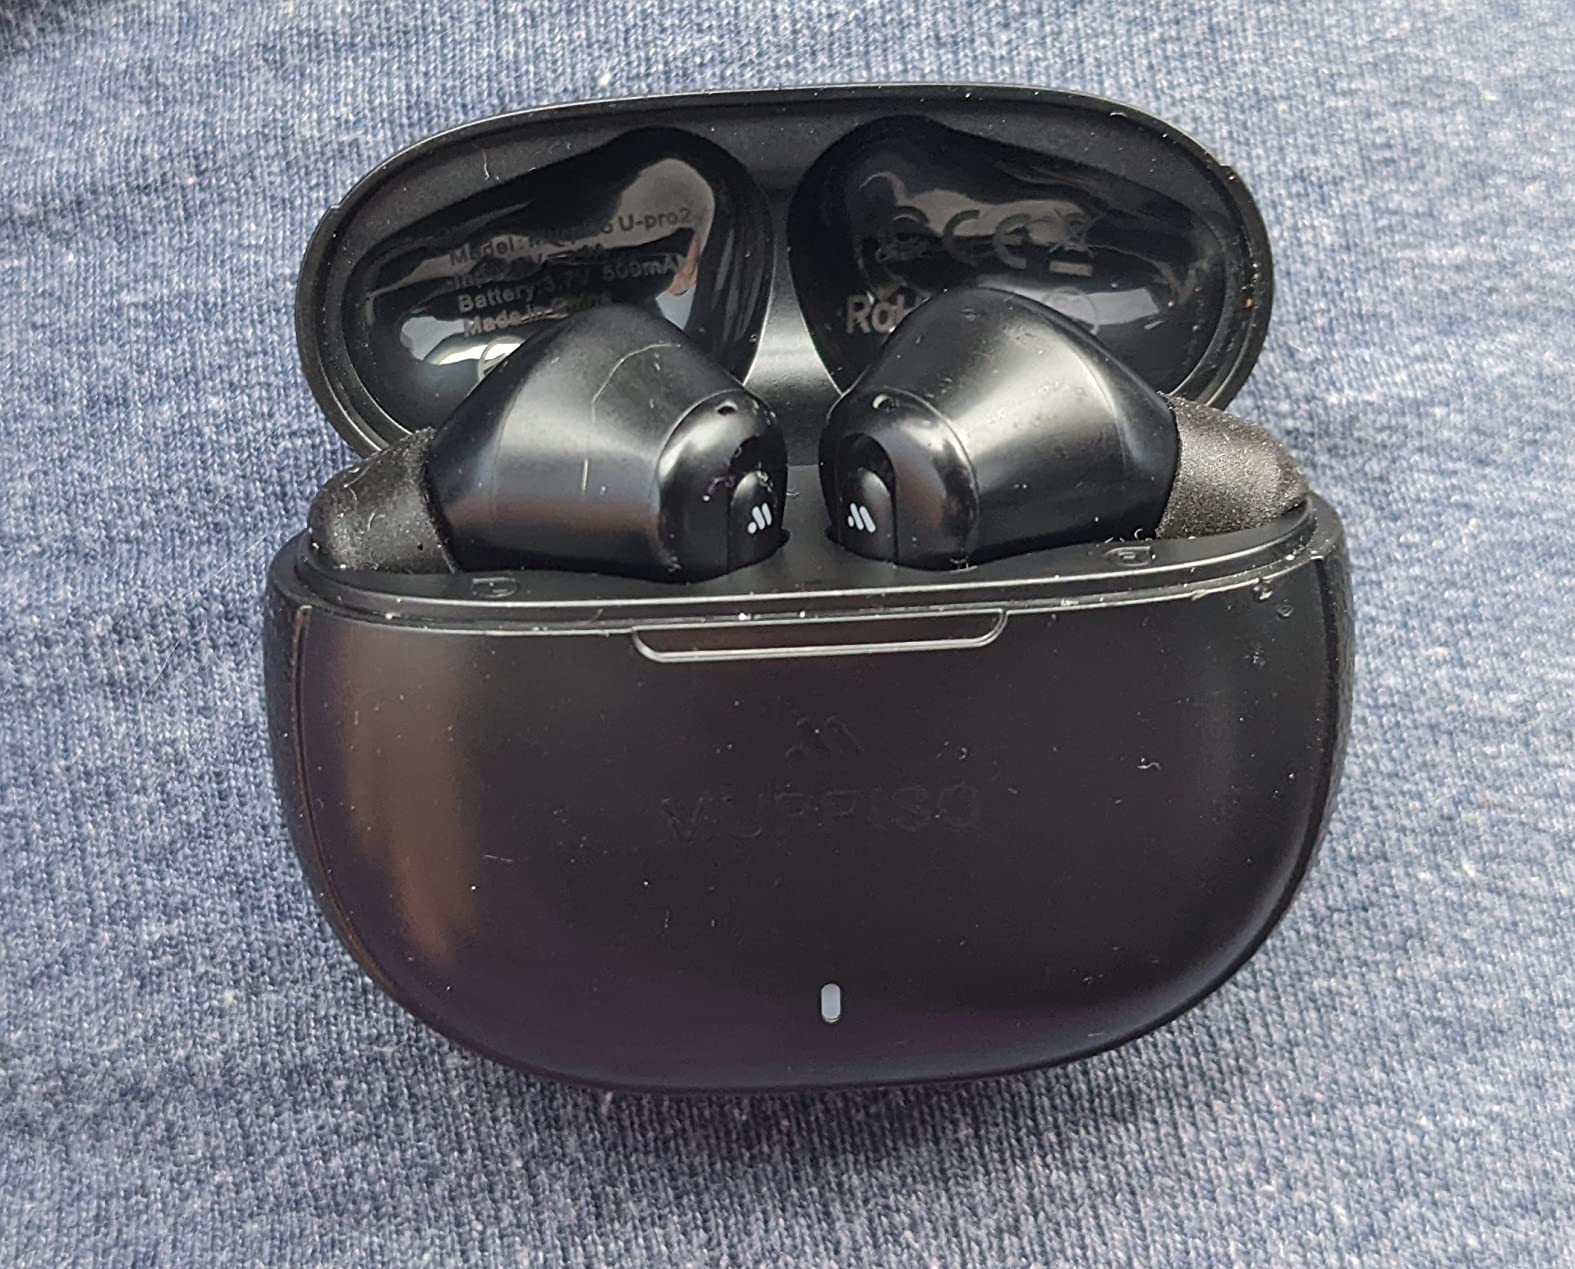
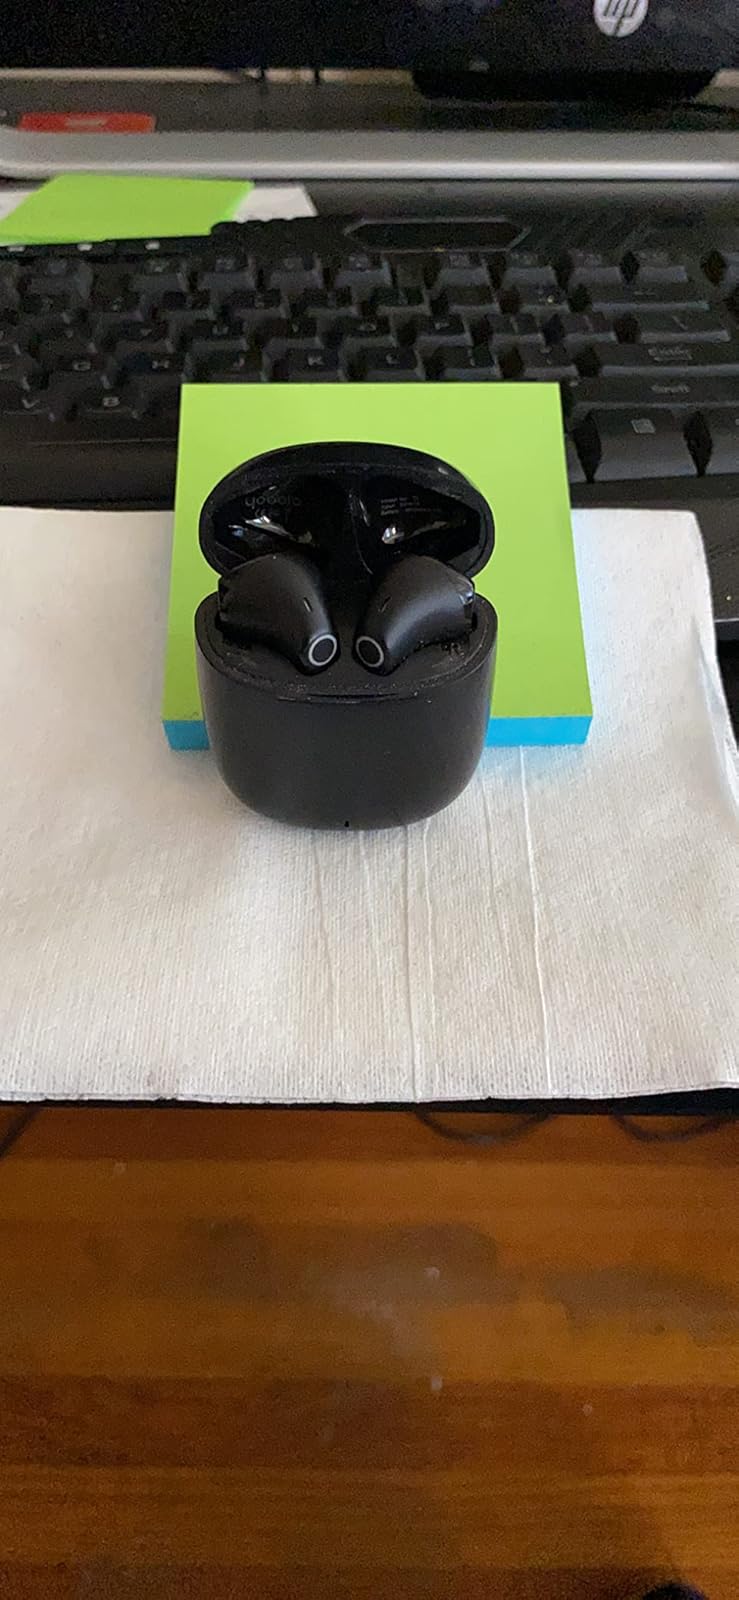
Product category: earbuds
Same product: no